List of birds of Guatemala

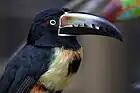
Collared aracari

Toucans are near passerine birds from the Neotropics. They are brightly marked and have enormous colorful bills which in some species amount to half their body length.